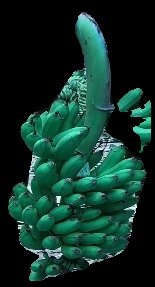
Variety: rasbale
Grade: grade1